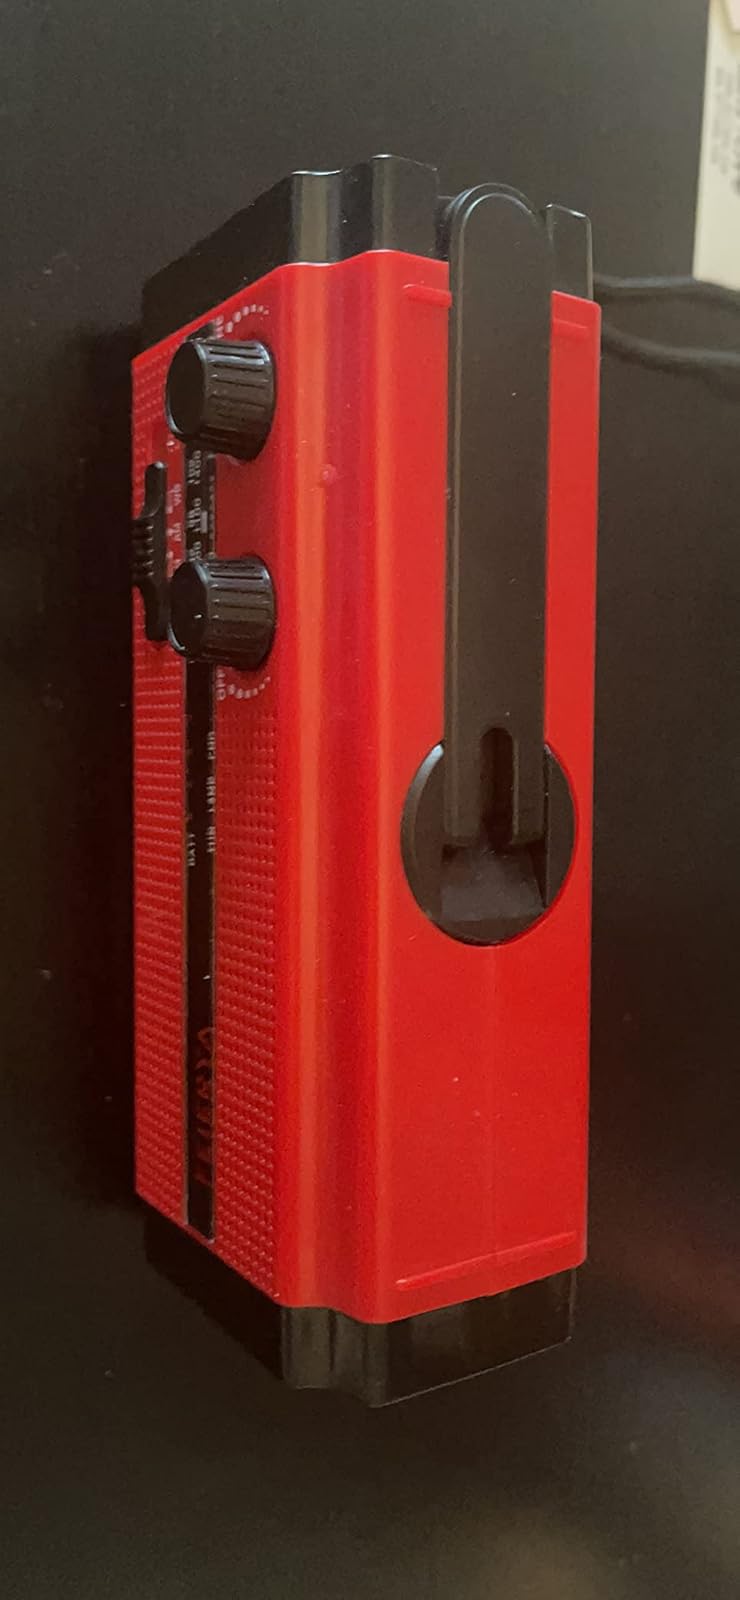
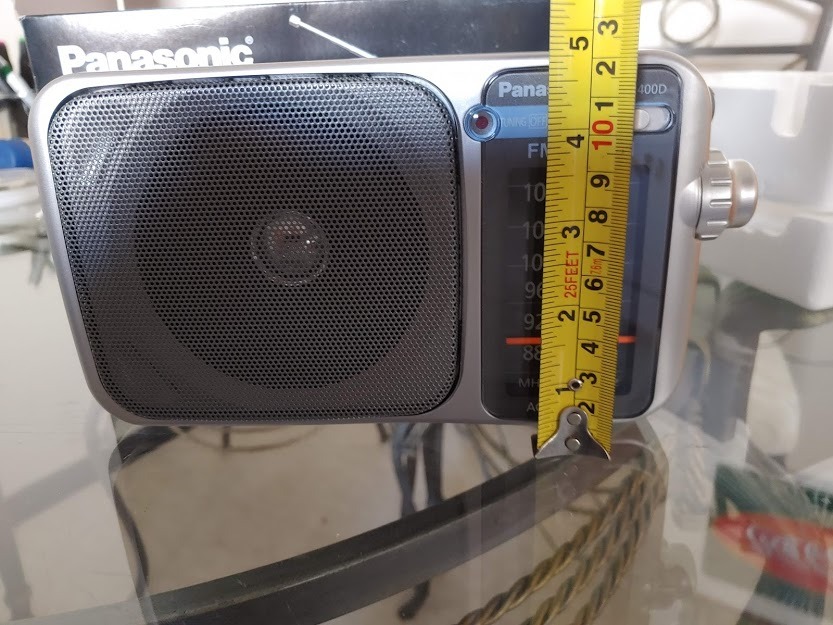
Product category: radio
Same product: no